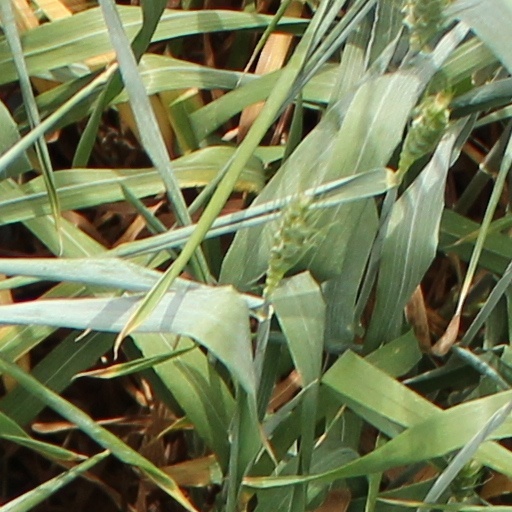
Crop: wheat